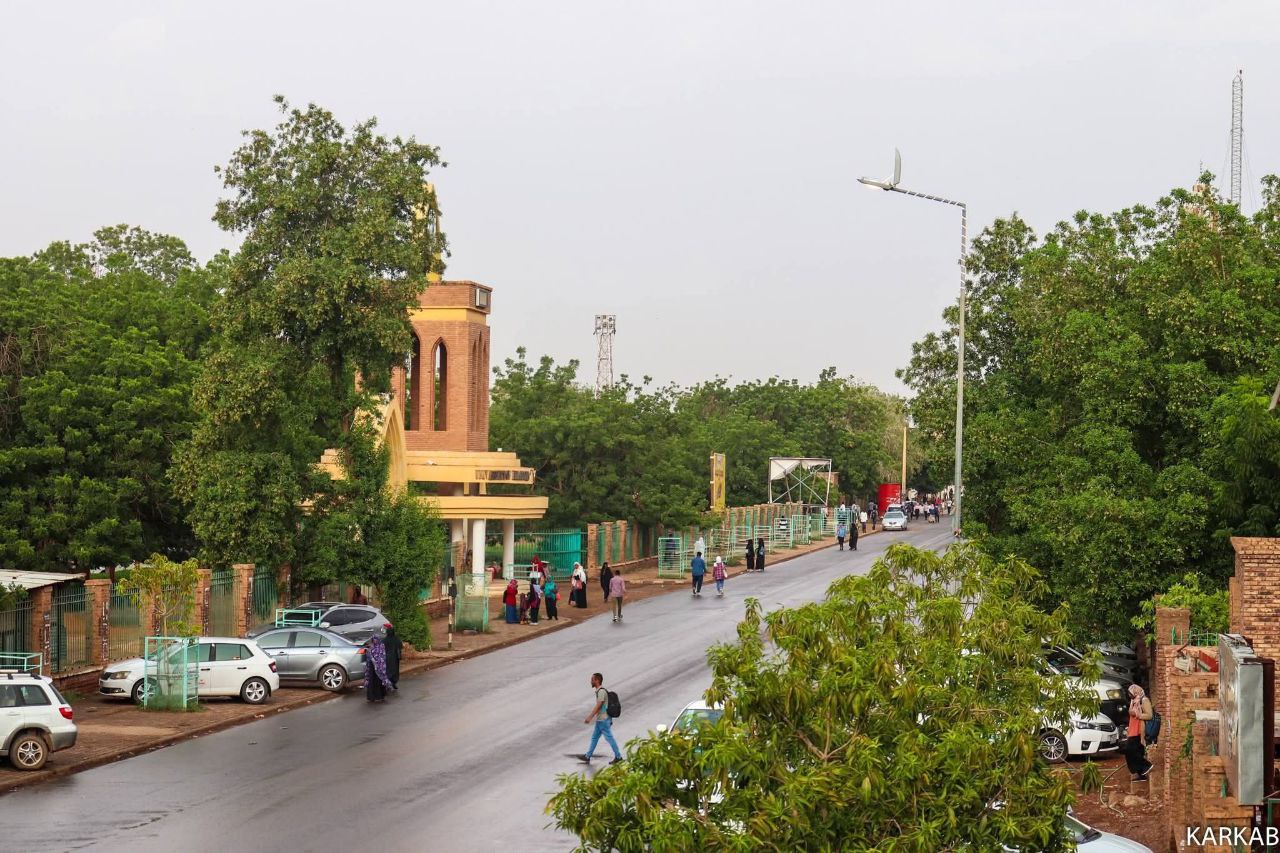
الوصف بالفصحى: شارع جامعة الخرطوم  حيث يسير الطلاب والمارة وتصطف السيارات أمام سور الجامعة
الوصف بالعامية السودانية: شارع السنتر قدامو طلبة وناس ماشين والعربات واقفة قدام السور
التصنيف: Urban & City Life